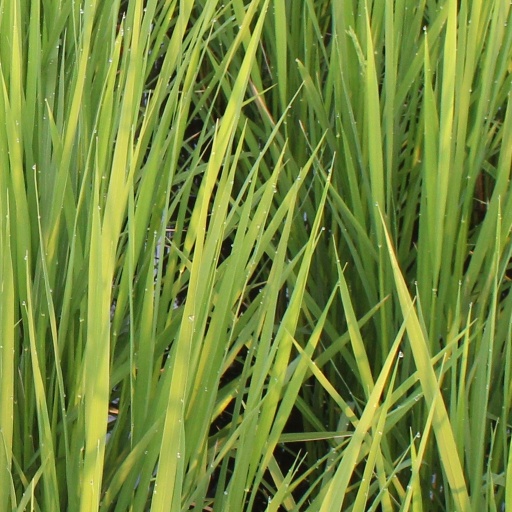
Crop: rice